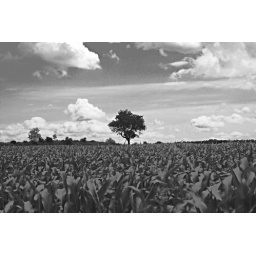
tree in corn field bw